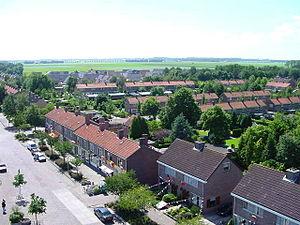
Tollebeek est l'un des dix villages de la commune néerlandaise de Noordoostpolder, dans la province du Flevoland.